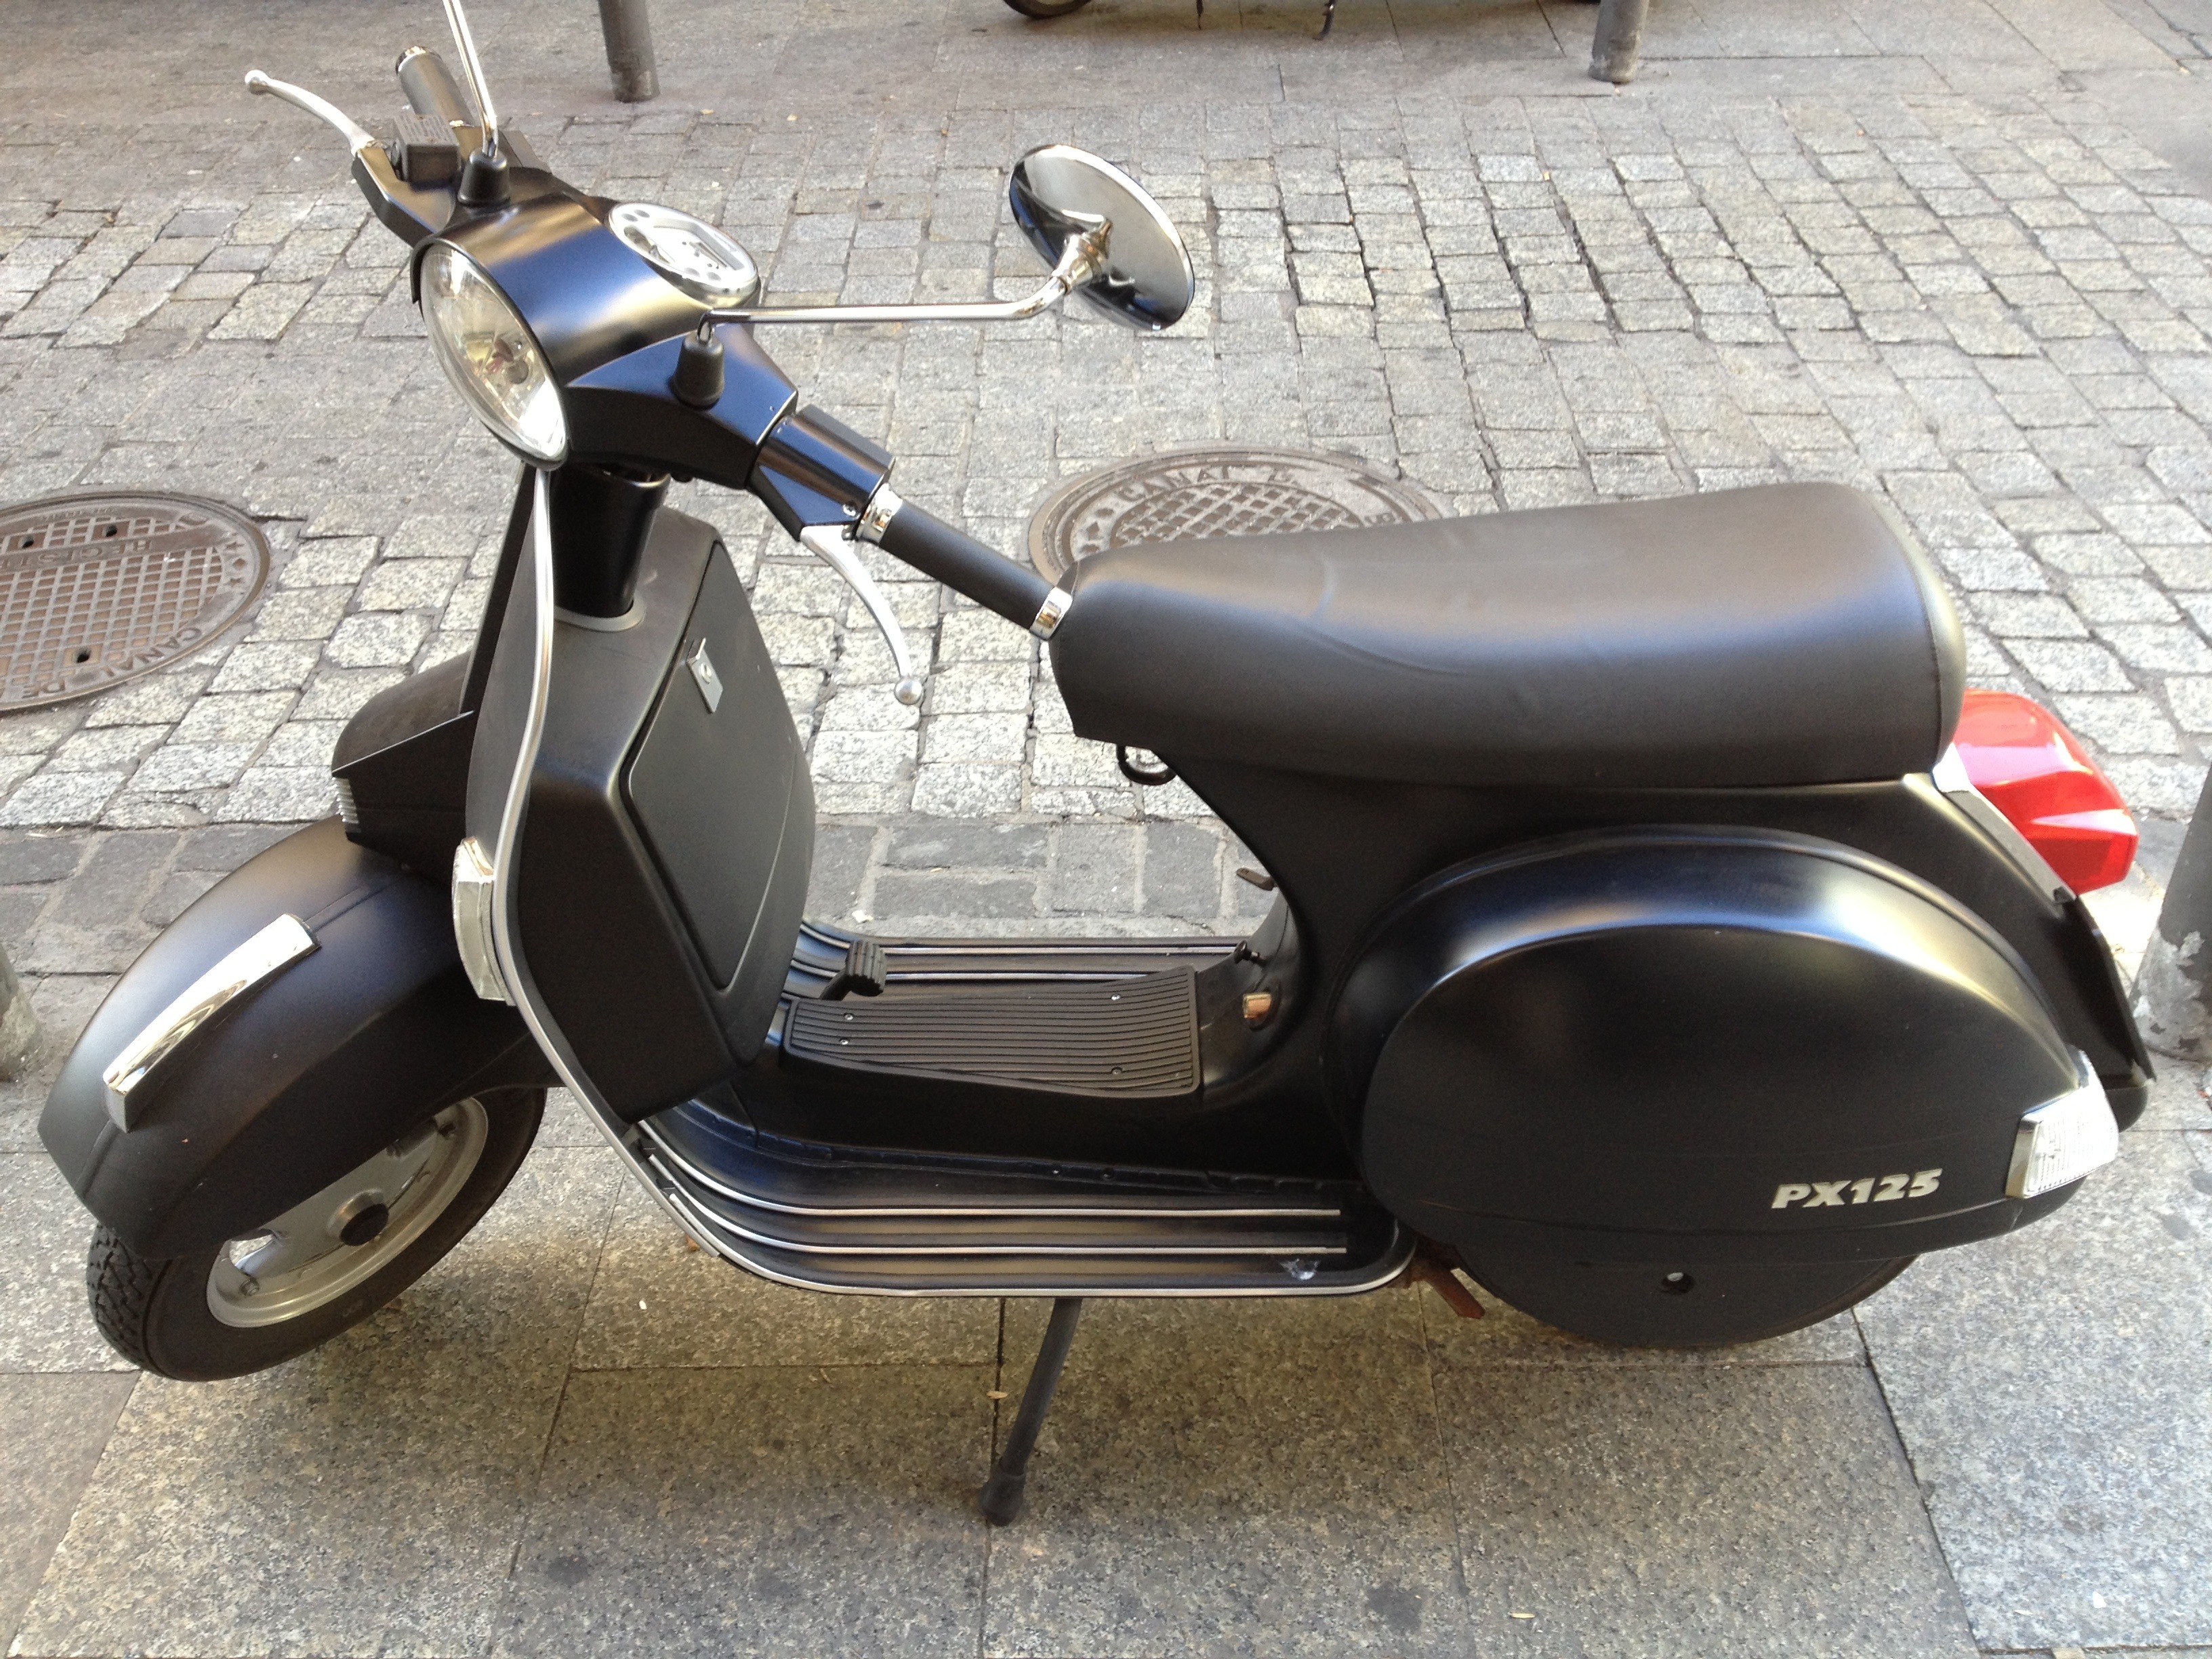
moto, scooter, vespa